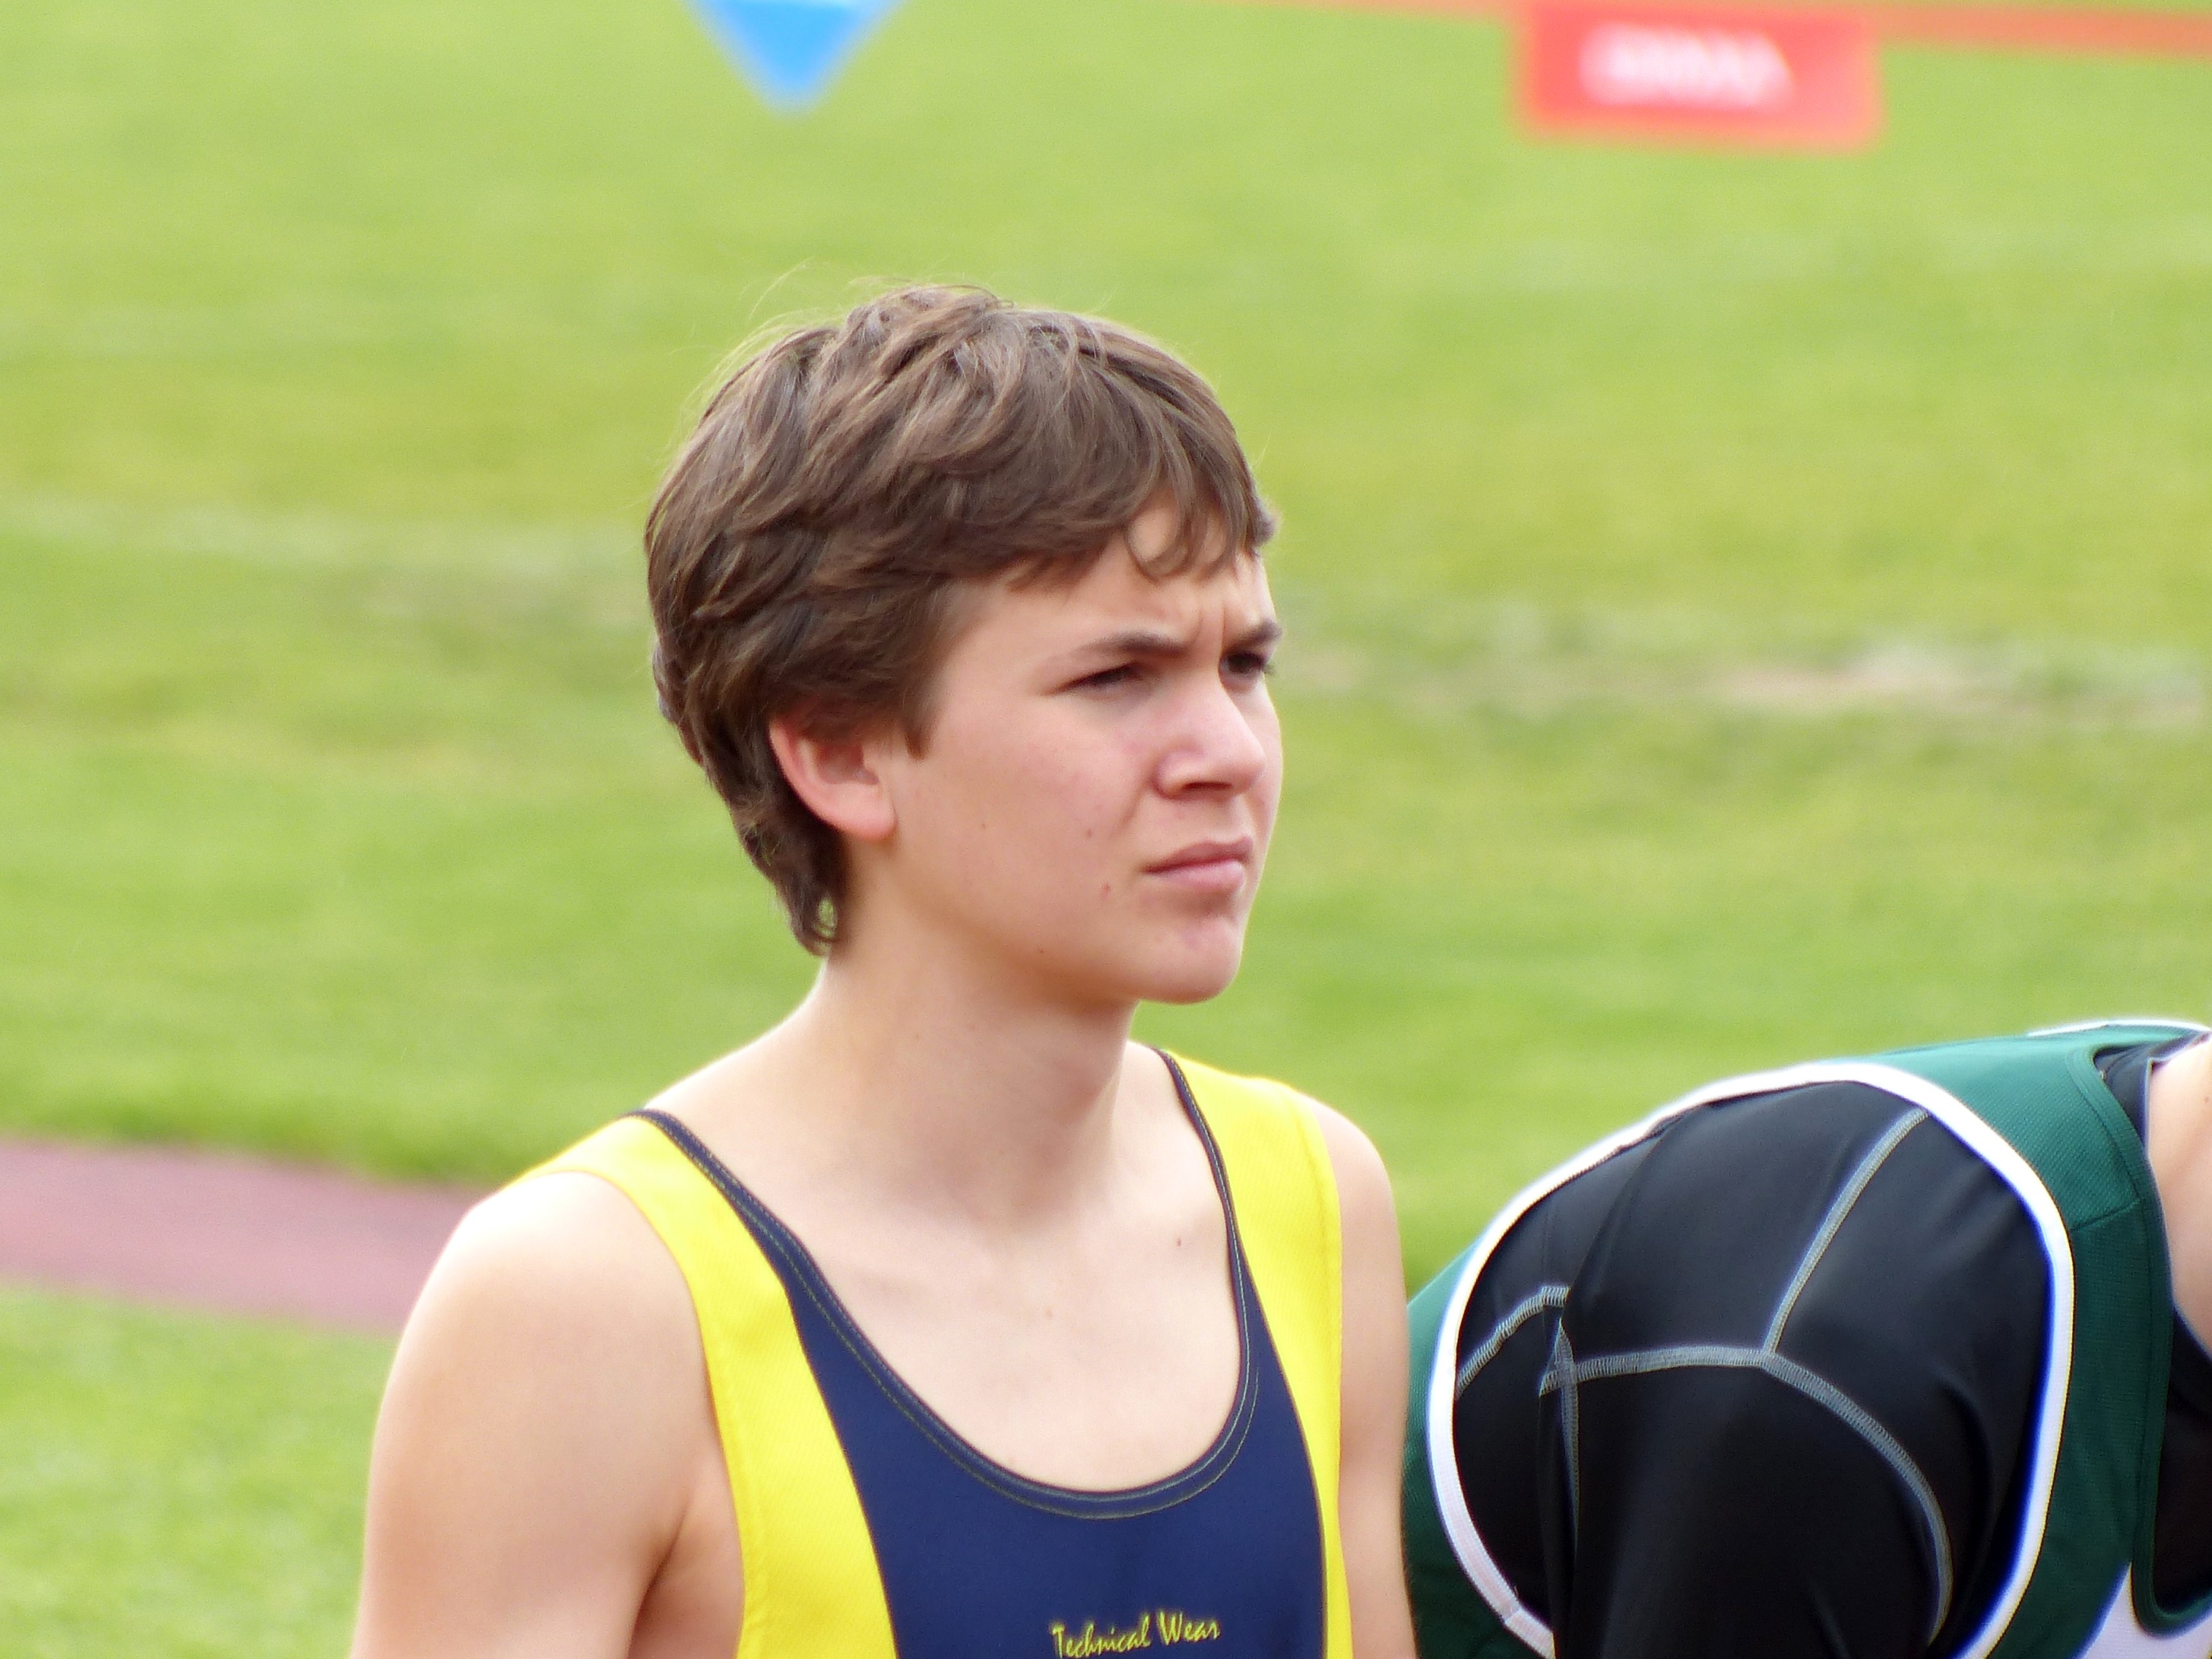
running, paris, soccer, player, 2013, team, sports, highschool, athletics, isst, sprint, trackandfield, football player, human action, australian rules football